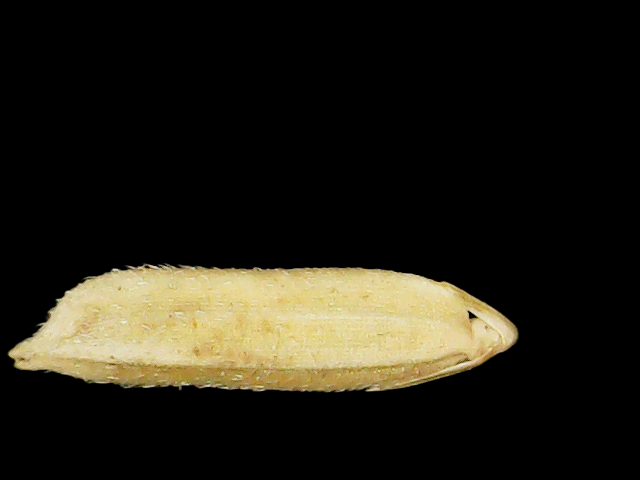
Rice variety: Binadhan21